Question: Where is the baby sitting?
Tambaya: A ina jaririn yake zaune?
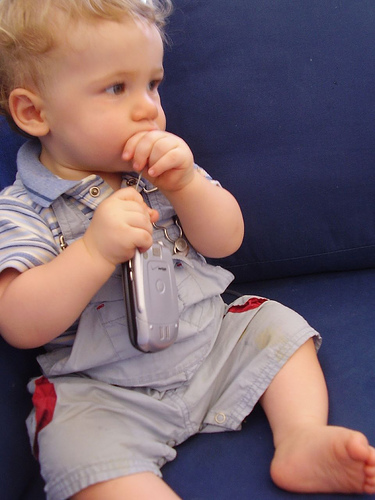
Answer: In a booth.
Amsa: A rumfa.